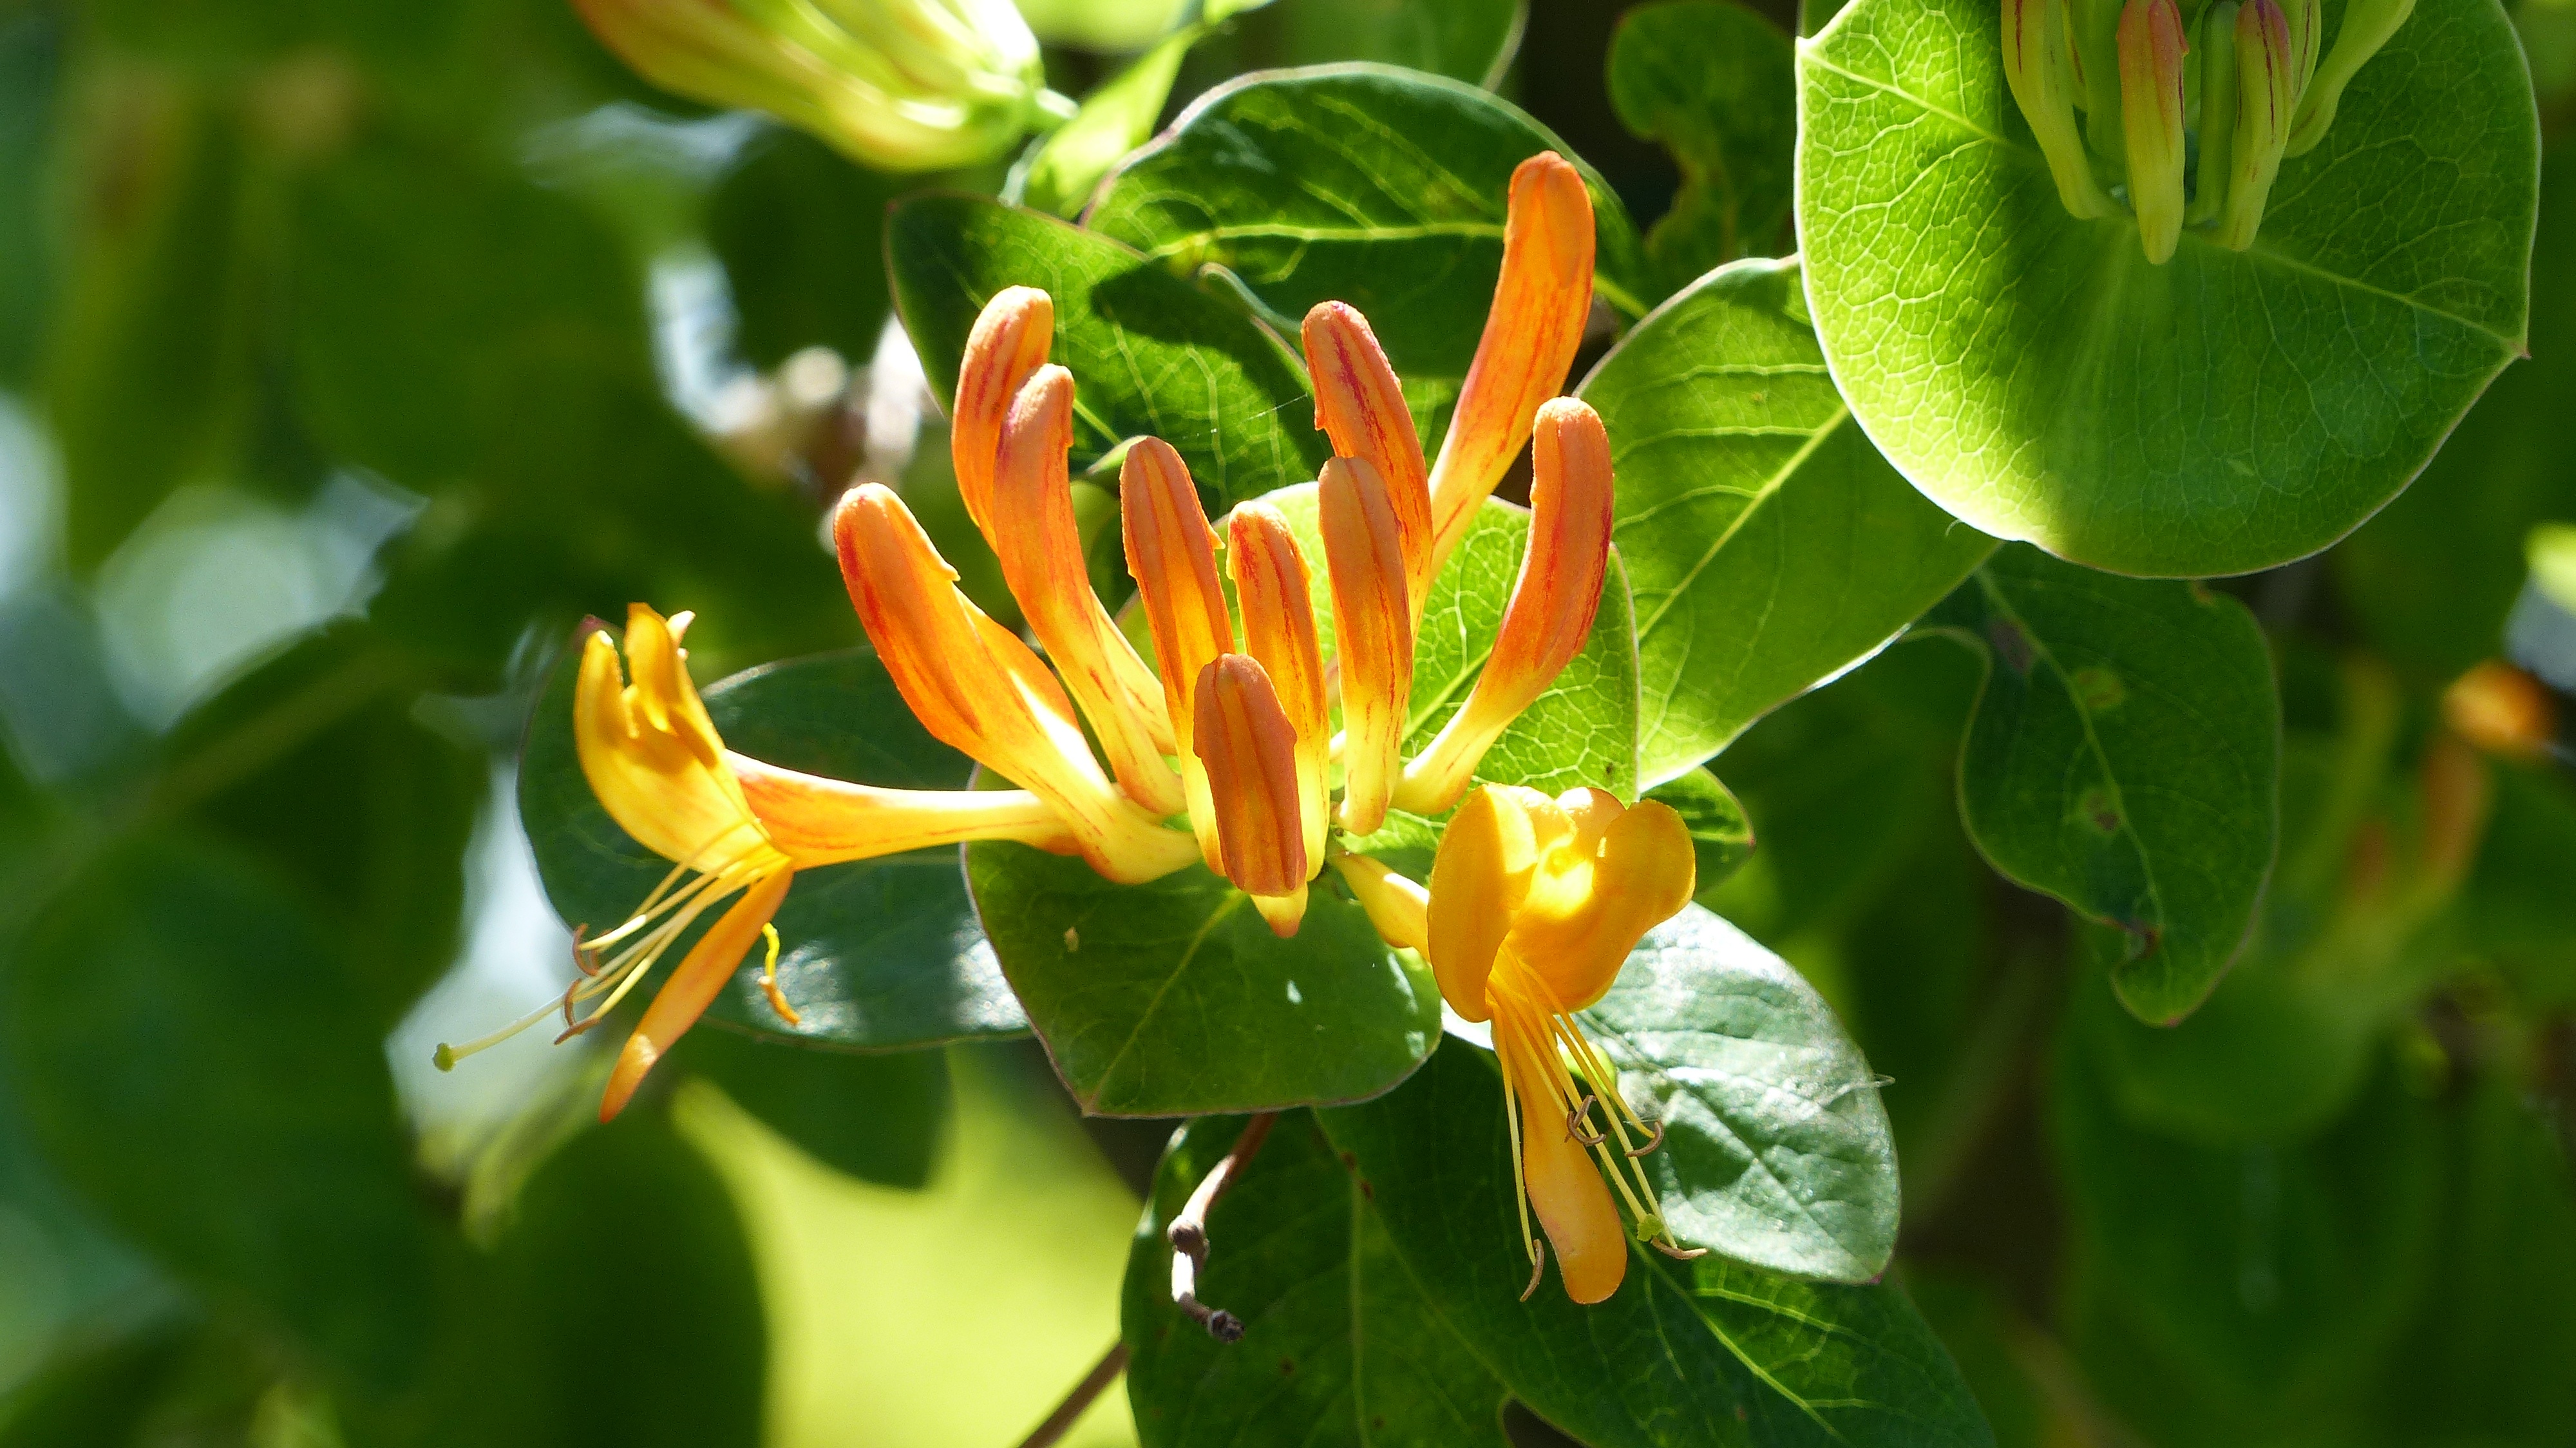
plant, leaf, flower, food, green, produce, botany, flora, wildflower, shrub, macro photography, honeysuckle, flowering plant, woody plant, land plant, honeysuckle family